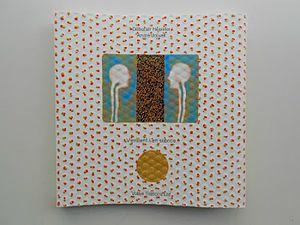
Viennent / en silence, [livre d'artiste] en collaboration avec le plasticien André Jolivet, 9 exemplaires dans un format 27 x 27 cm avec un coffret, Voltije Éditions, 2012.
Déborah Heissler est une auteure et critique littéraire française.